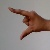
The image shows a hand gesture representing the letter 'Z' in Indian Sign Language.